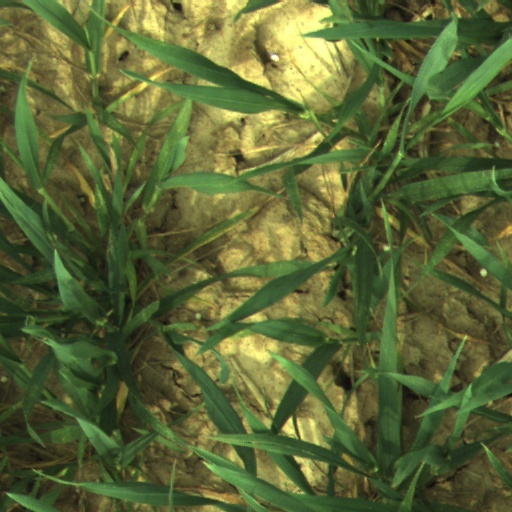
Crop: wheat